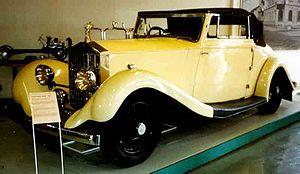
La Rolls-Royce 20HP fut produite en 2940 exemplaires.